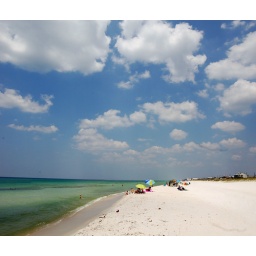
Took two shots. One to cover the sand and water and one to get the clouds. Merged both in Photoshop.